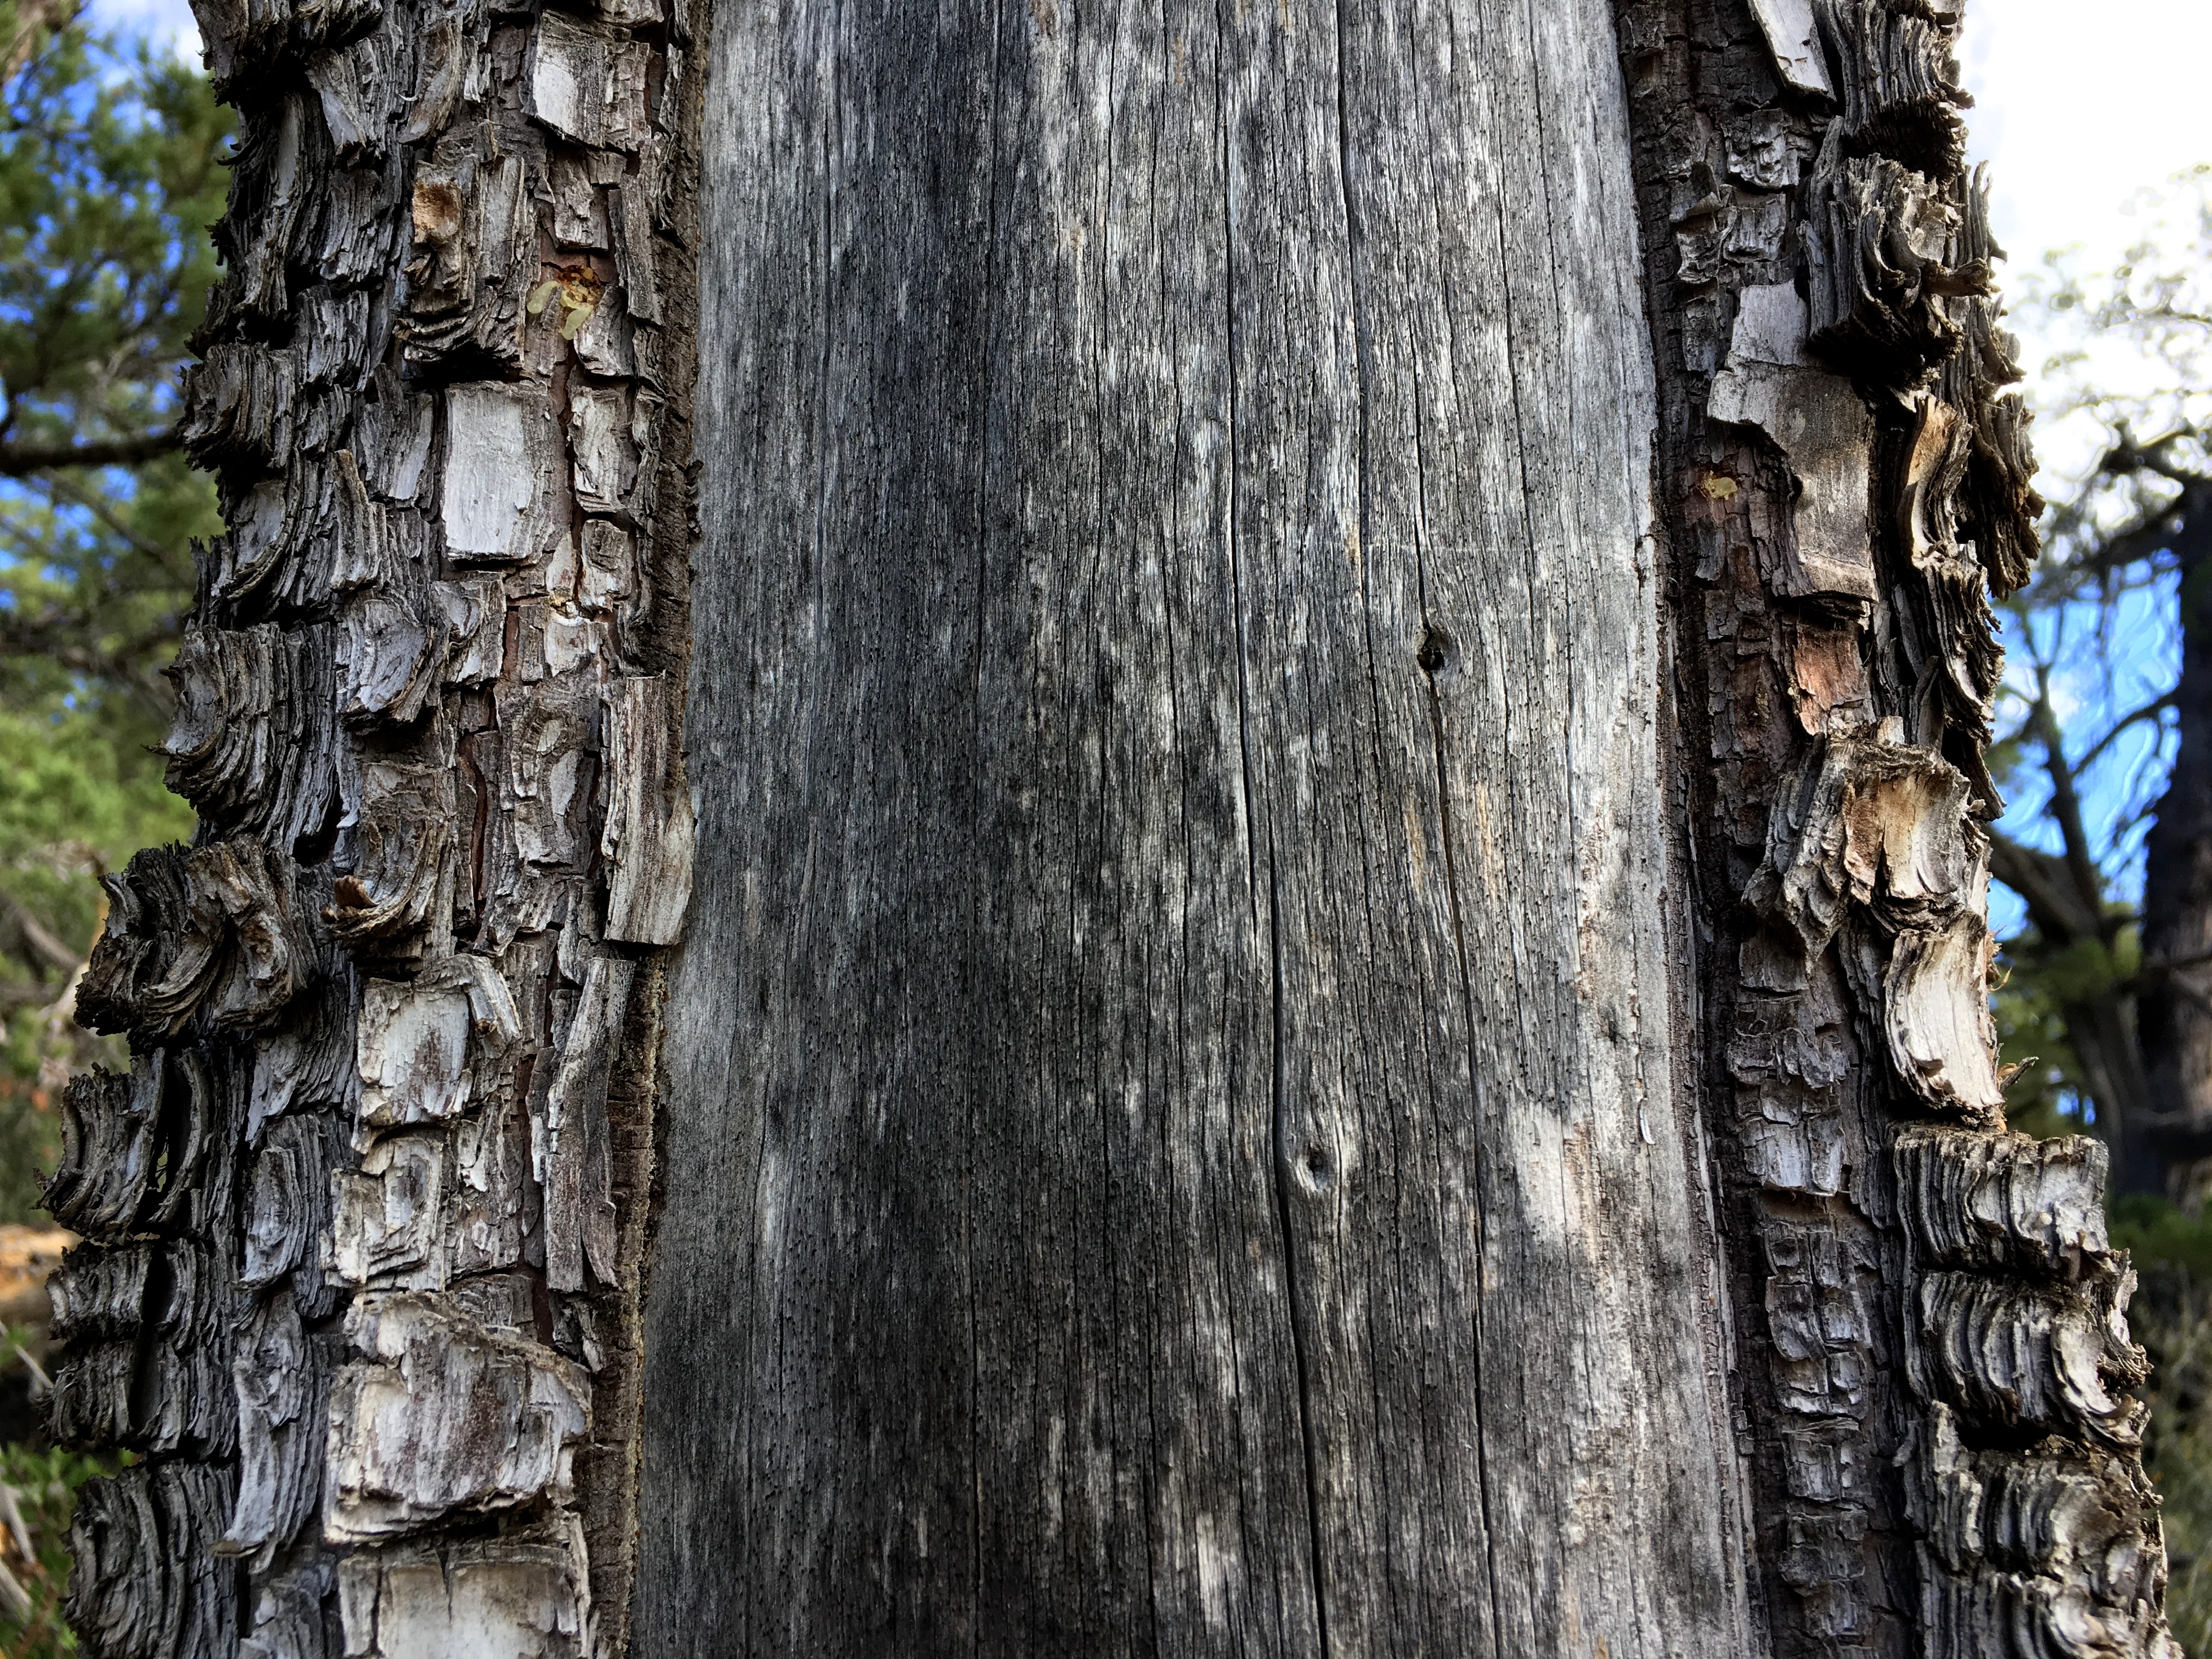
tree, nature, branch, plant, wood, leaf, trunk, wall, birch, autumn, woodland, flowering plant, woody plant, land plant